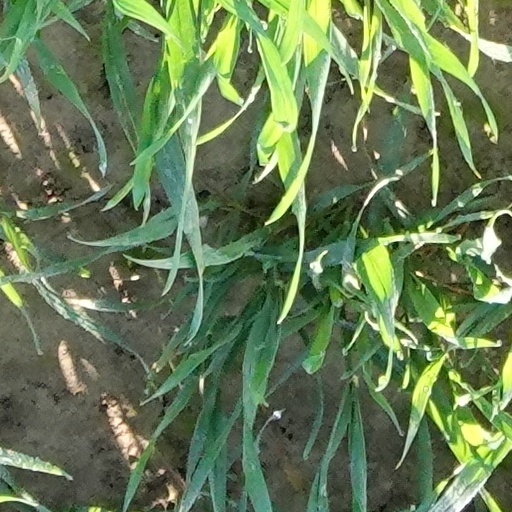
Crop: wheat